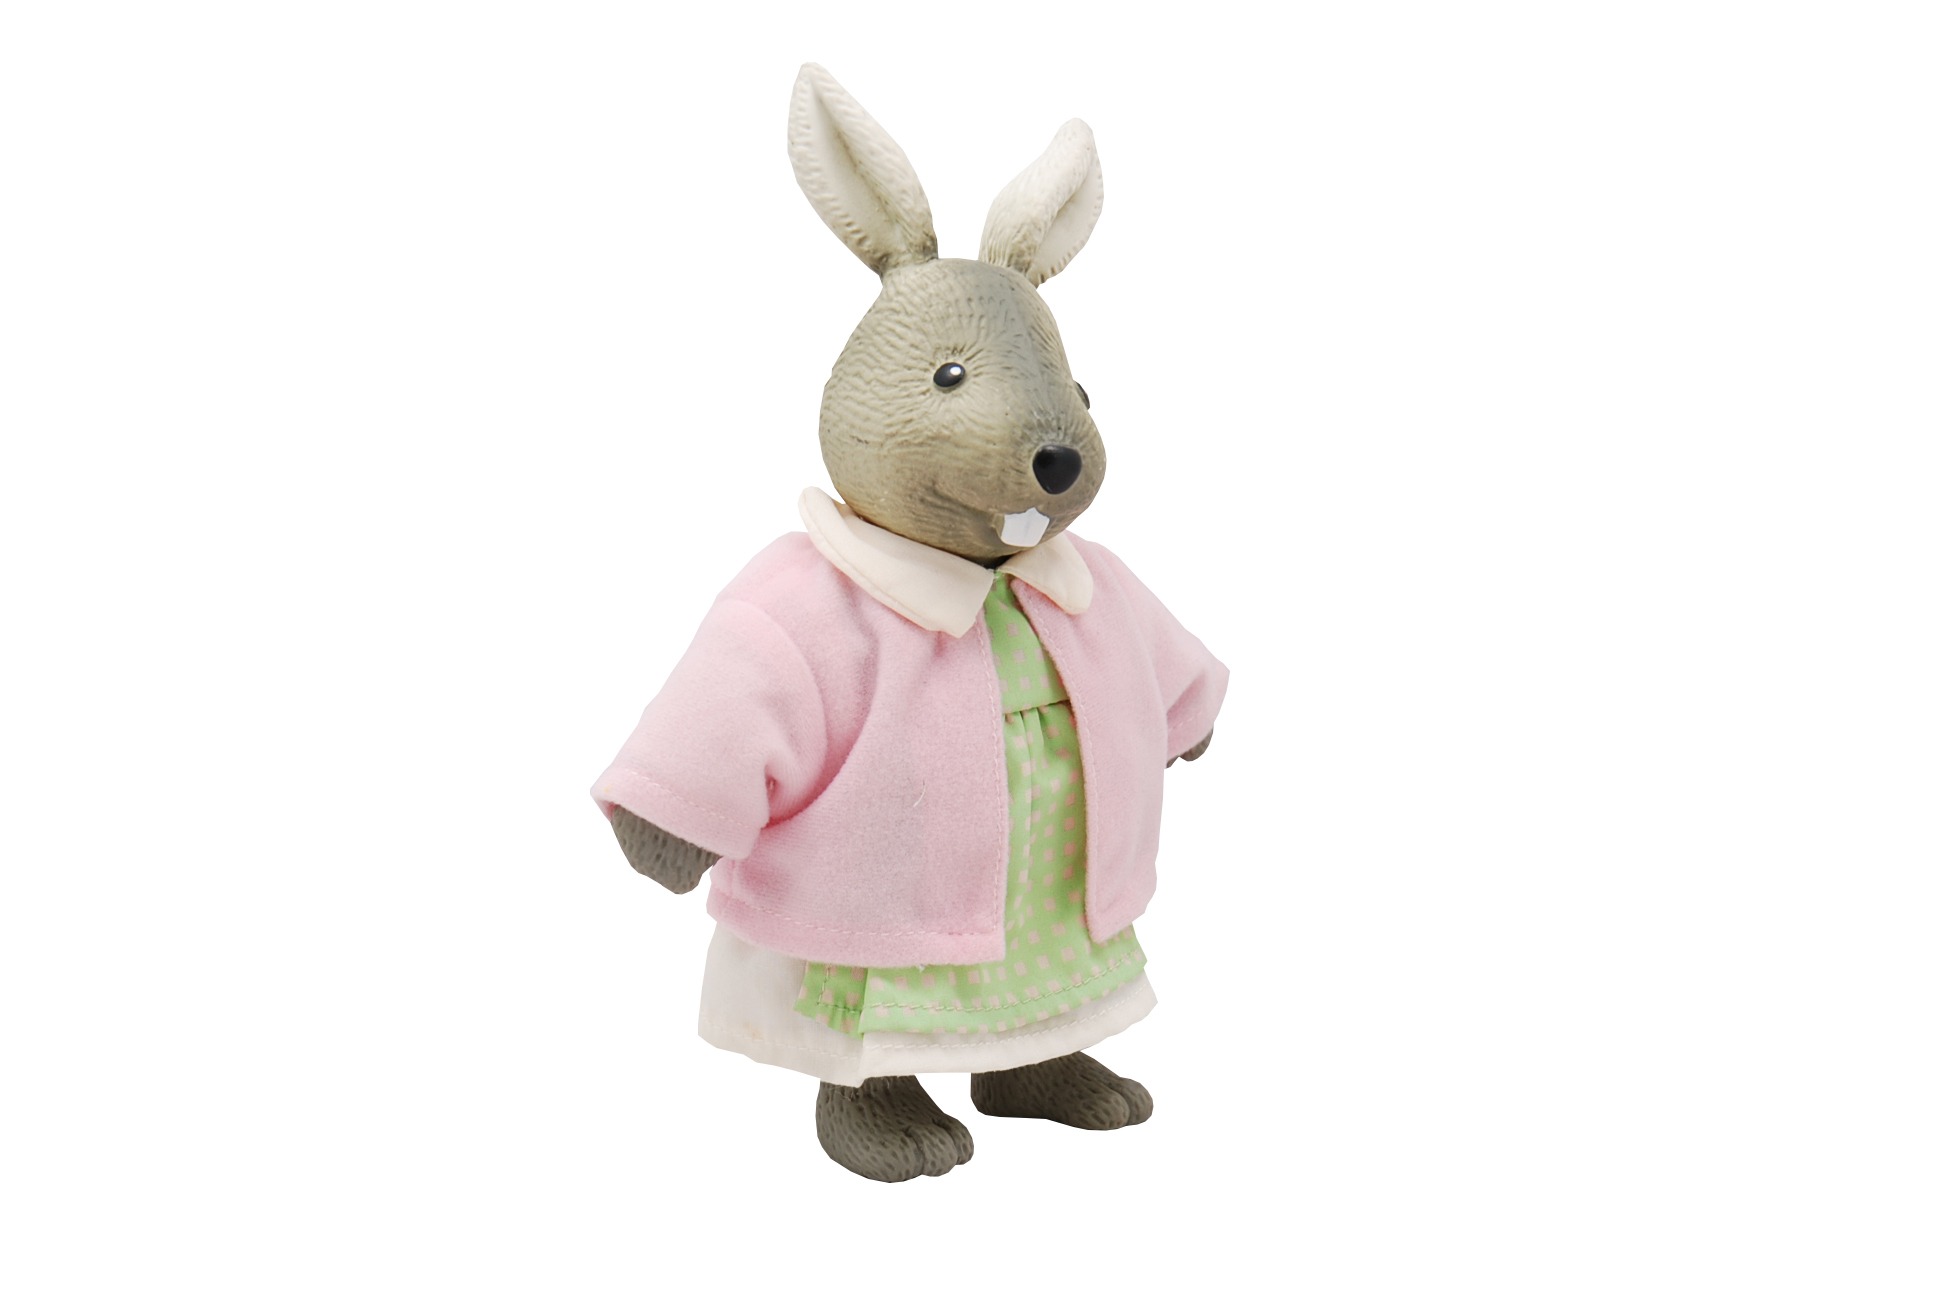
cute, pink, toy, rabbit, product, textile, figurine, plush, stuffed animal, bunny, easter bunny, animal figure, stuffed toy, plush toy, rabits and hares